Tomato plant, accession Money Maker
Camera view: bottom (45 deg); turntable rotation: 330 degrees
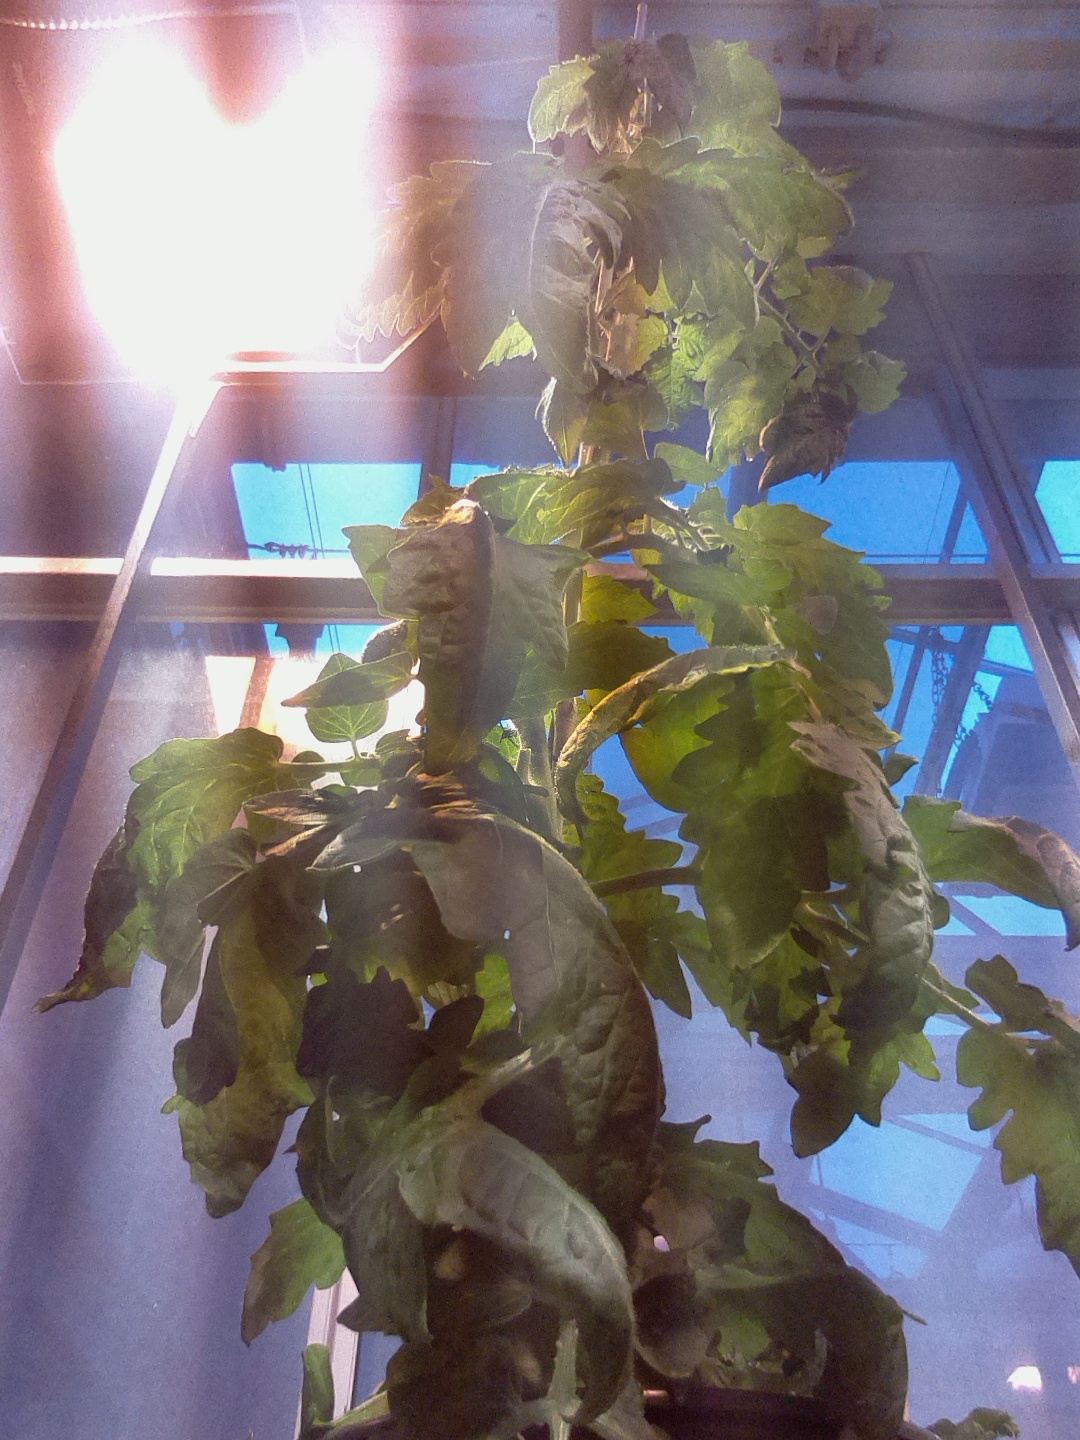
BBCH growth stage 65: Full flowering, 50%-60% of flowers open, first petals falling